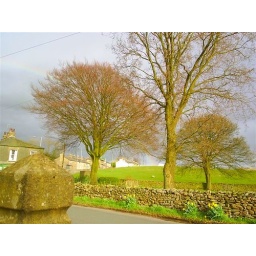
The road and field opposite - filled with lambs in spring.